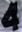
Number: 4